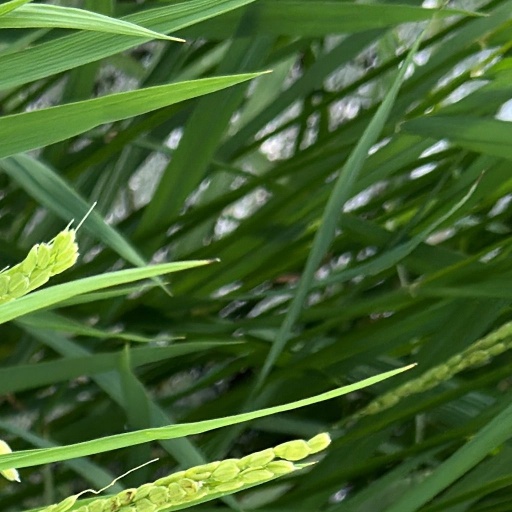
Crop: rice